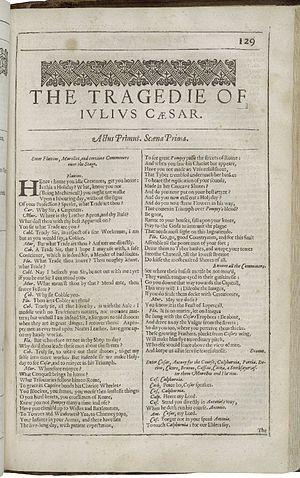
Jules César est une tragédie de William Shakespeare, probablement écrite en 1599 et publiée pour la première fois en 1623. Montée pour l'ouverture du Globe Theatre à Londres, elle relate la conspiration contre Jules César, son assassinat et ses conséquences.